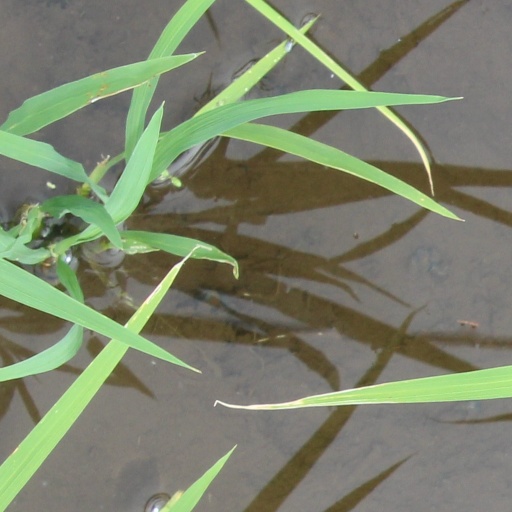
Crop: rice